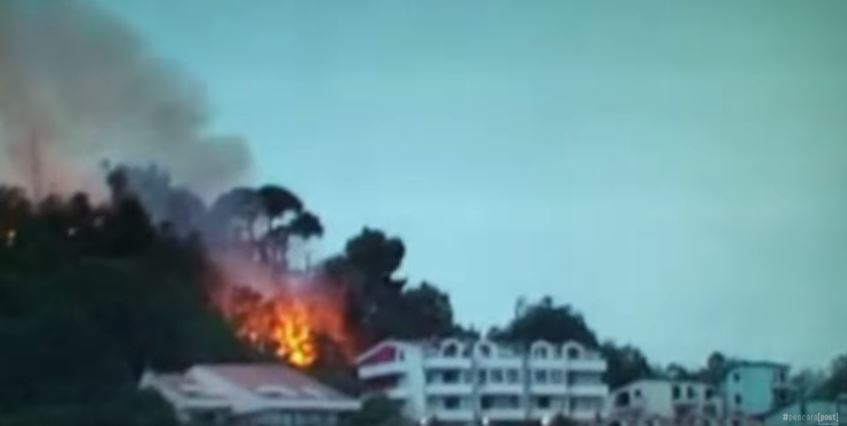
Fire: yes
Smoke: yes